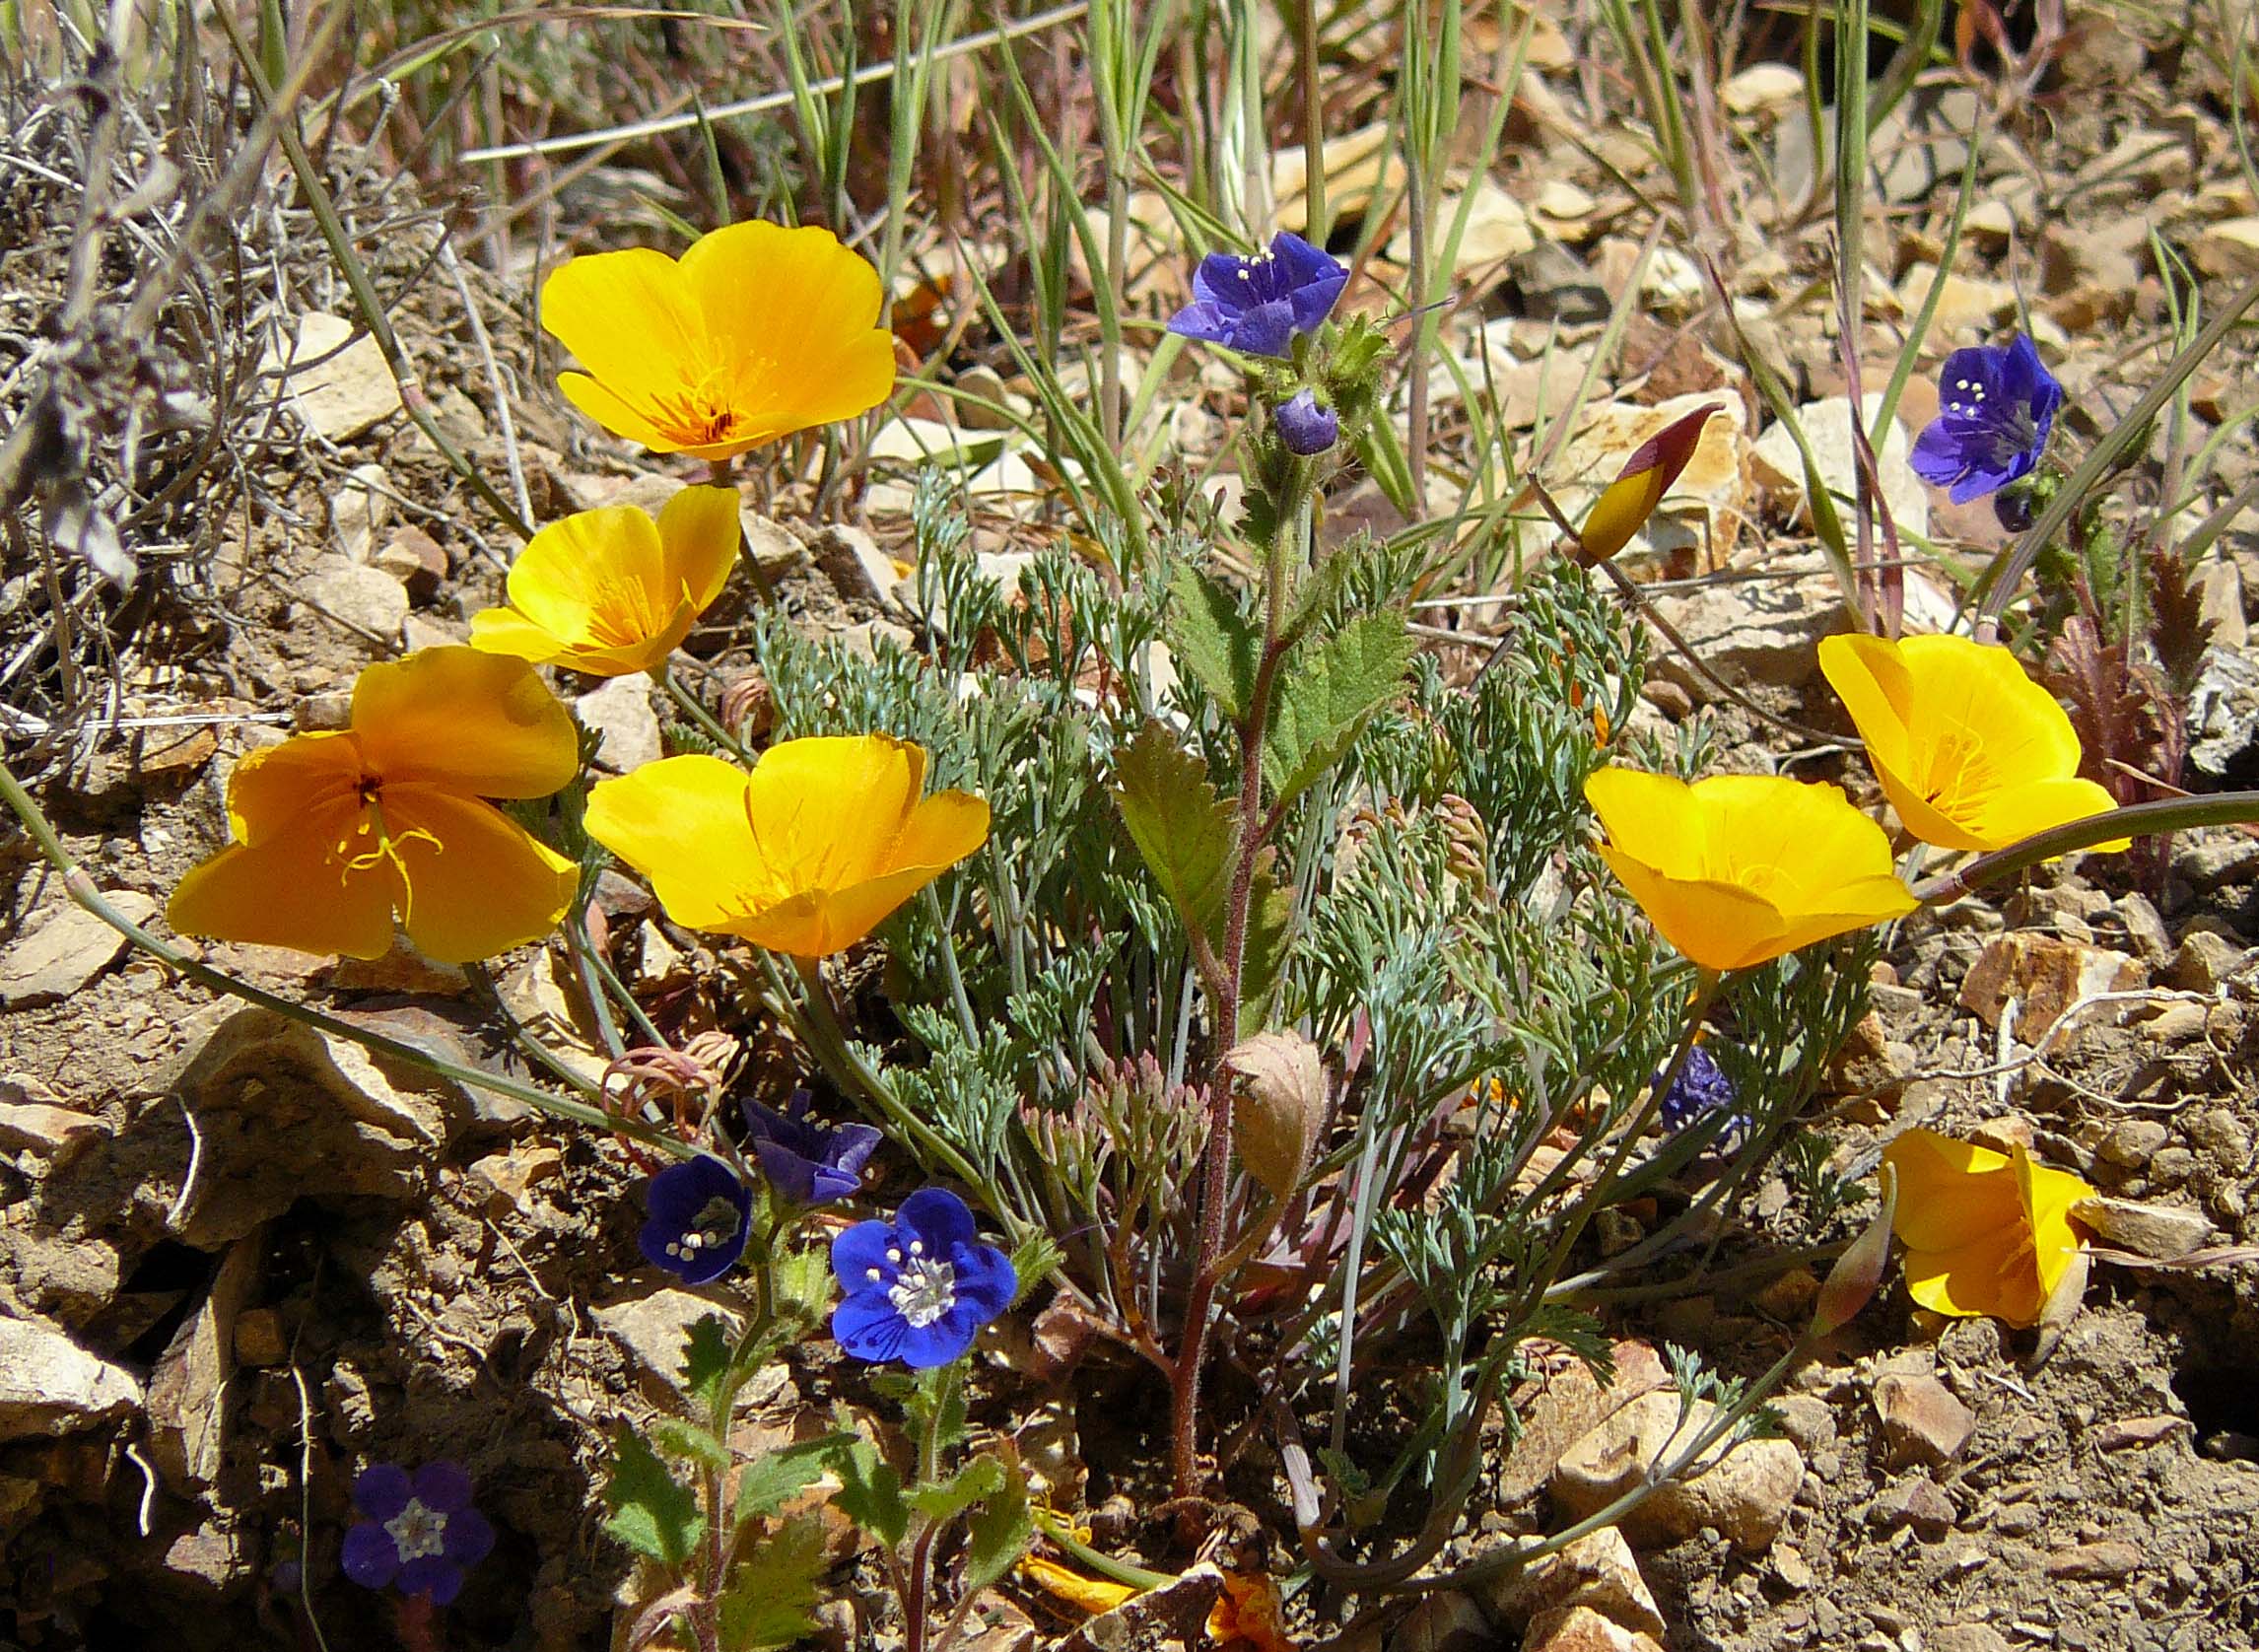
plant, meadow, flower, botany, flora, wildflower, crocus, flowering plant, eschscholzia californica, land plant, violet family